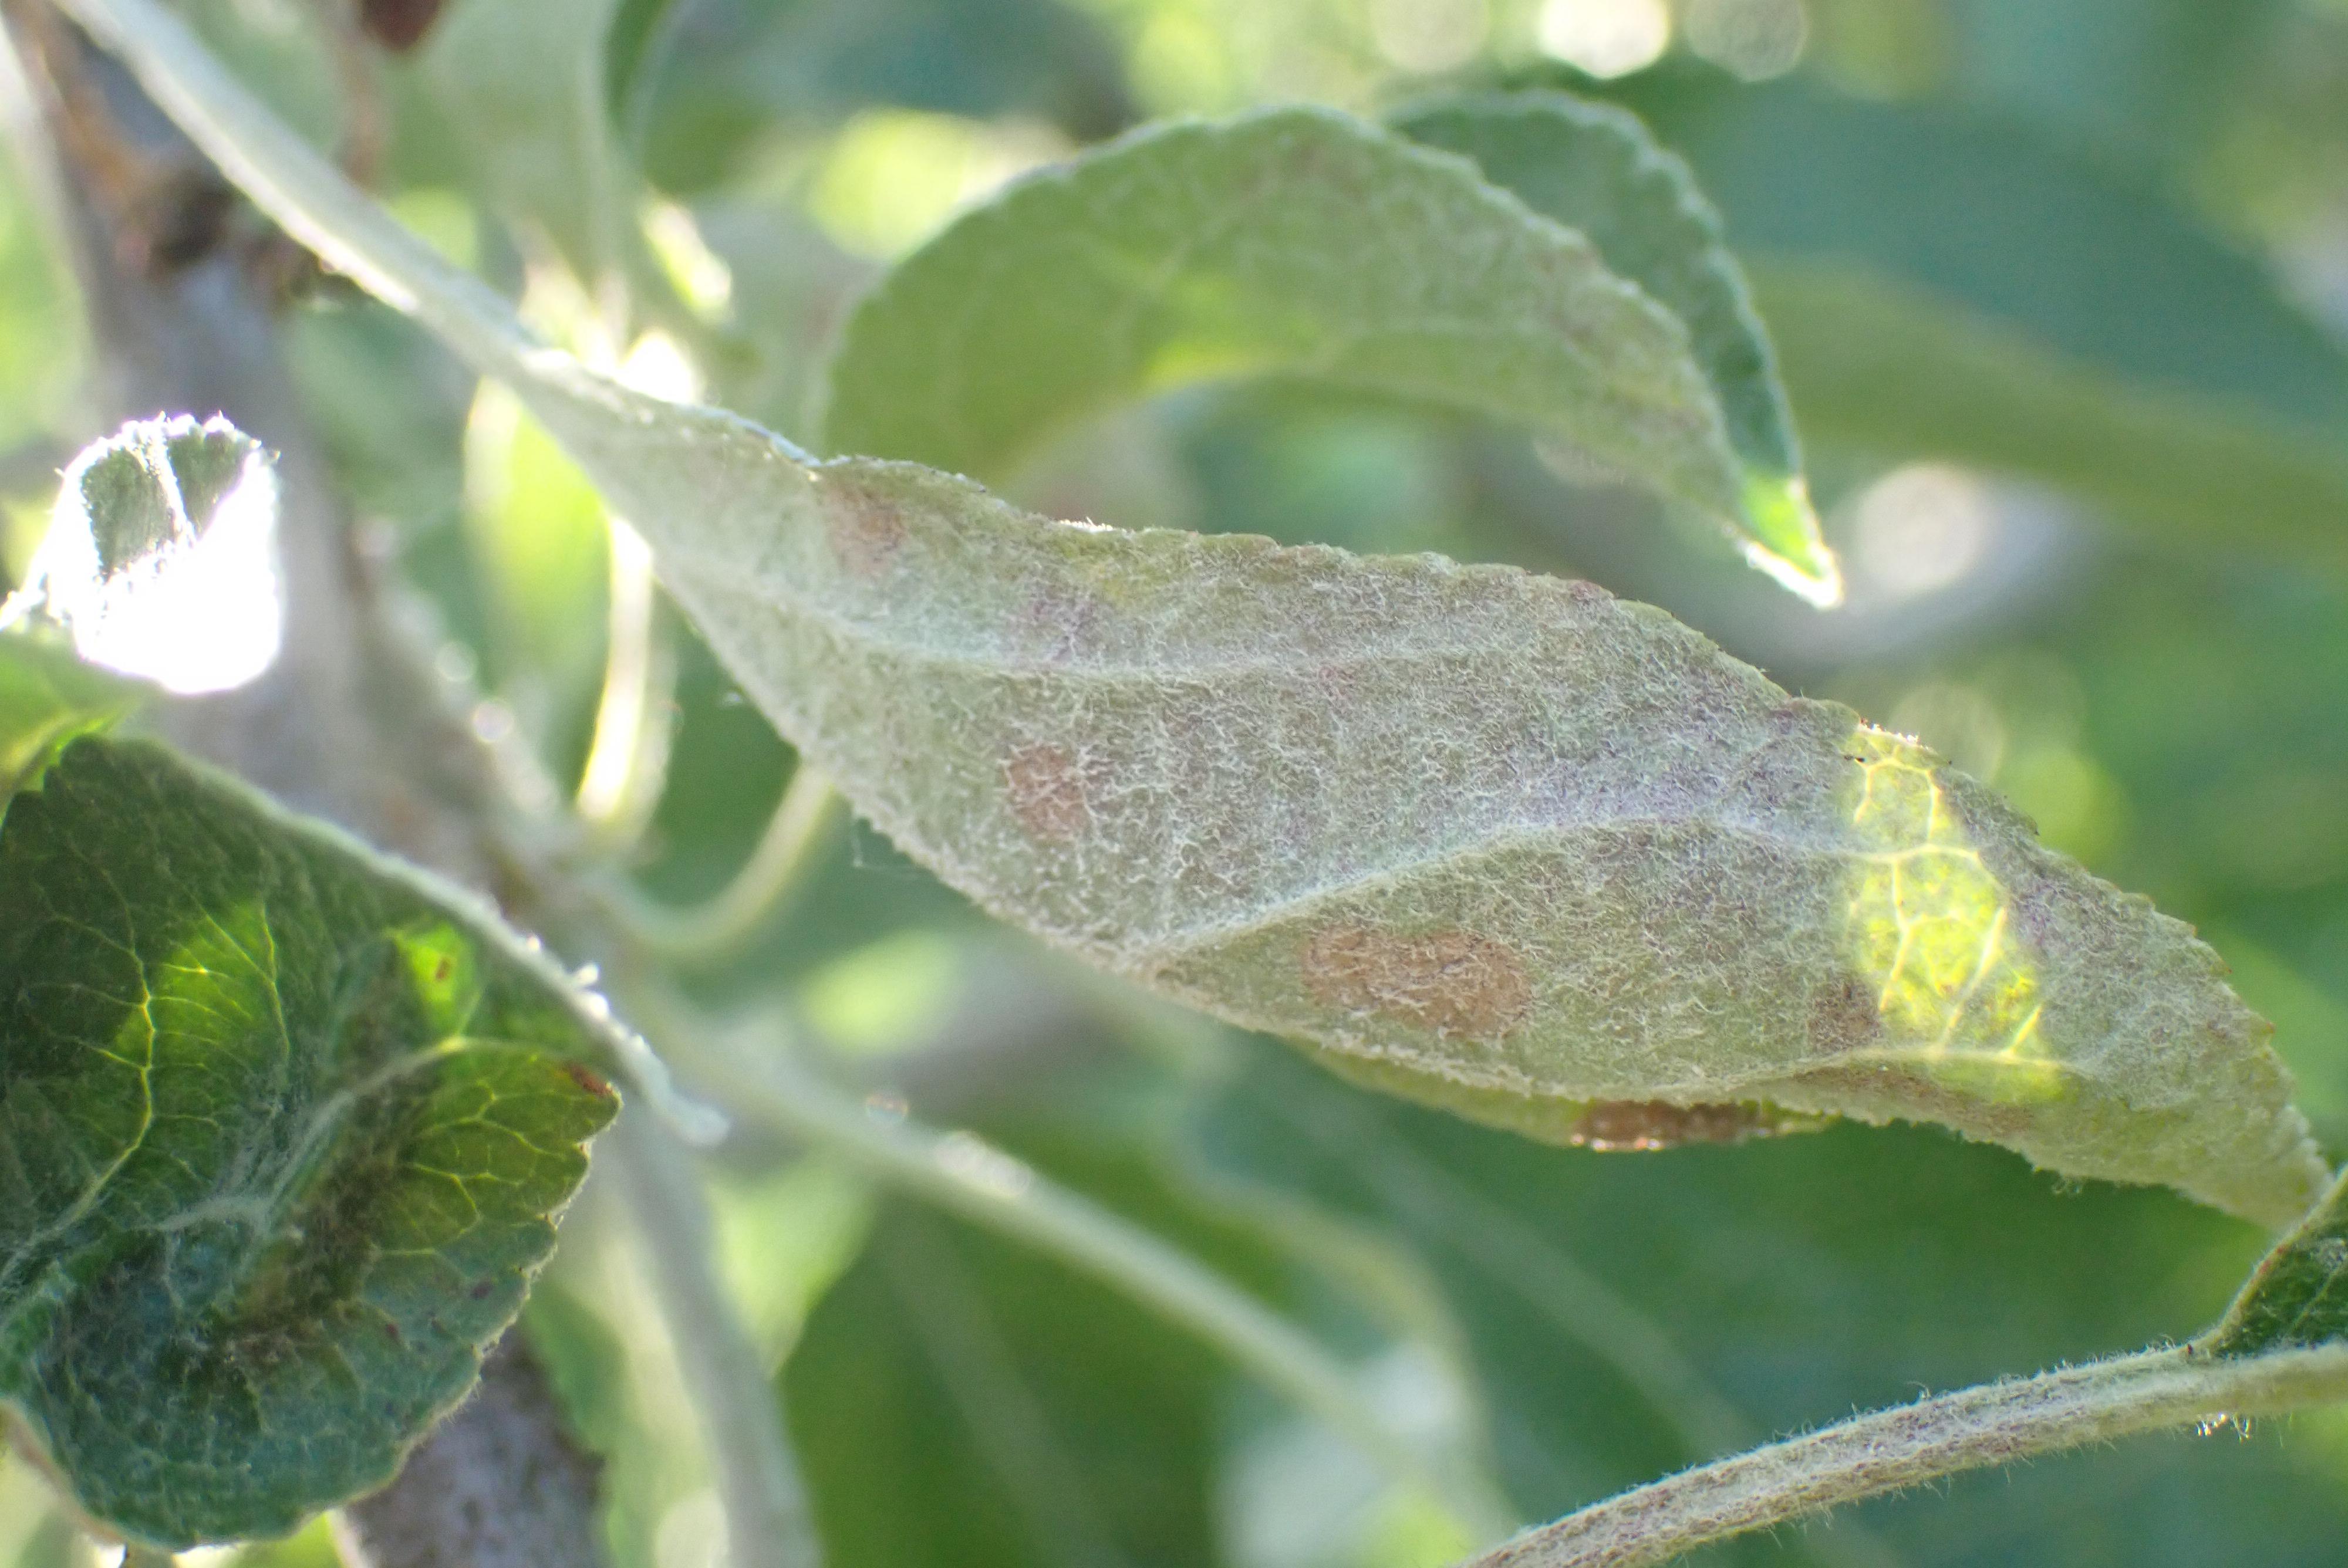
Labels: powdery_mildew